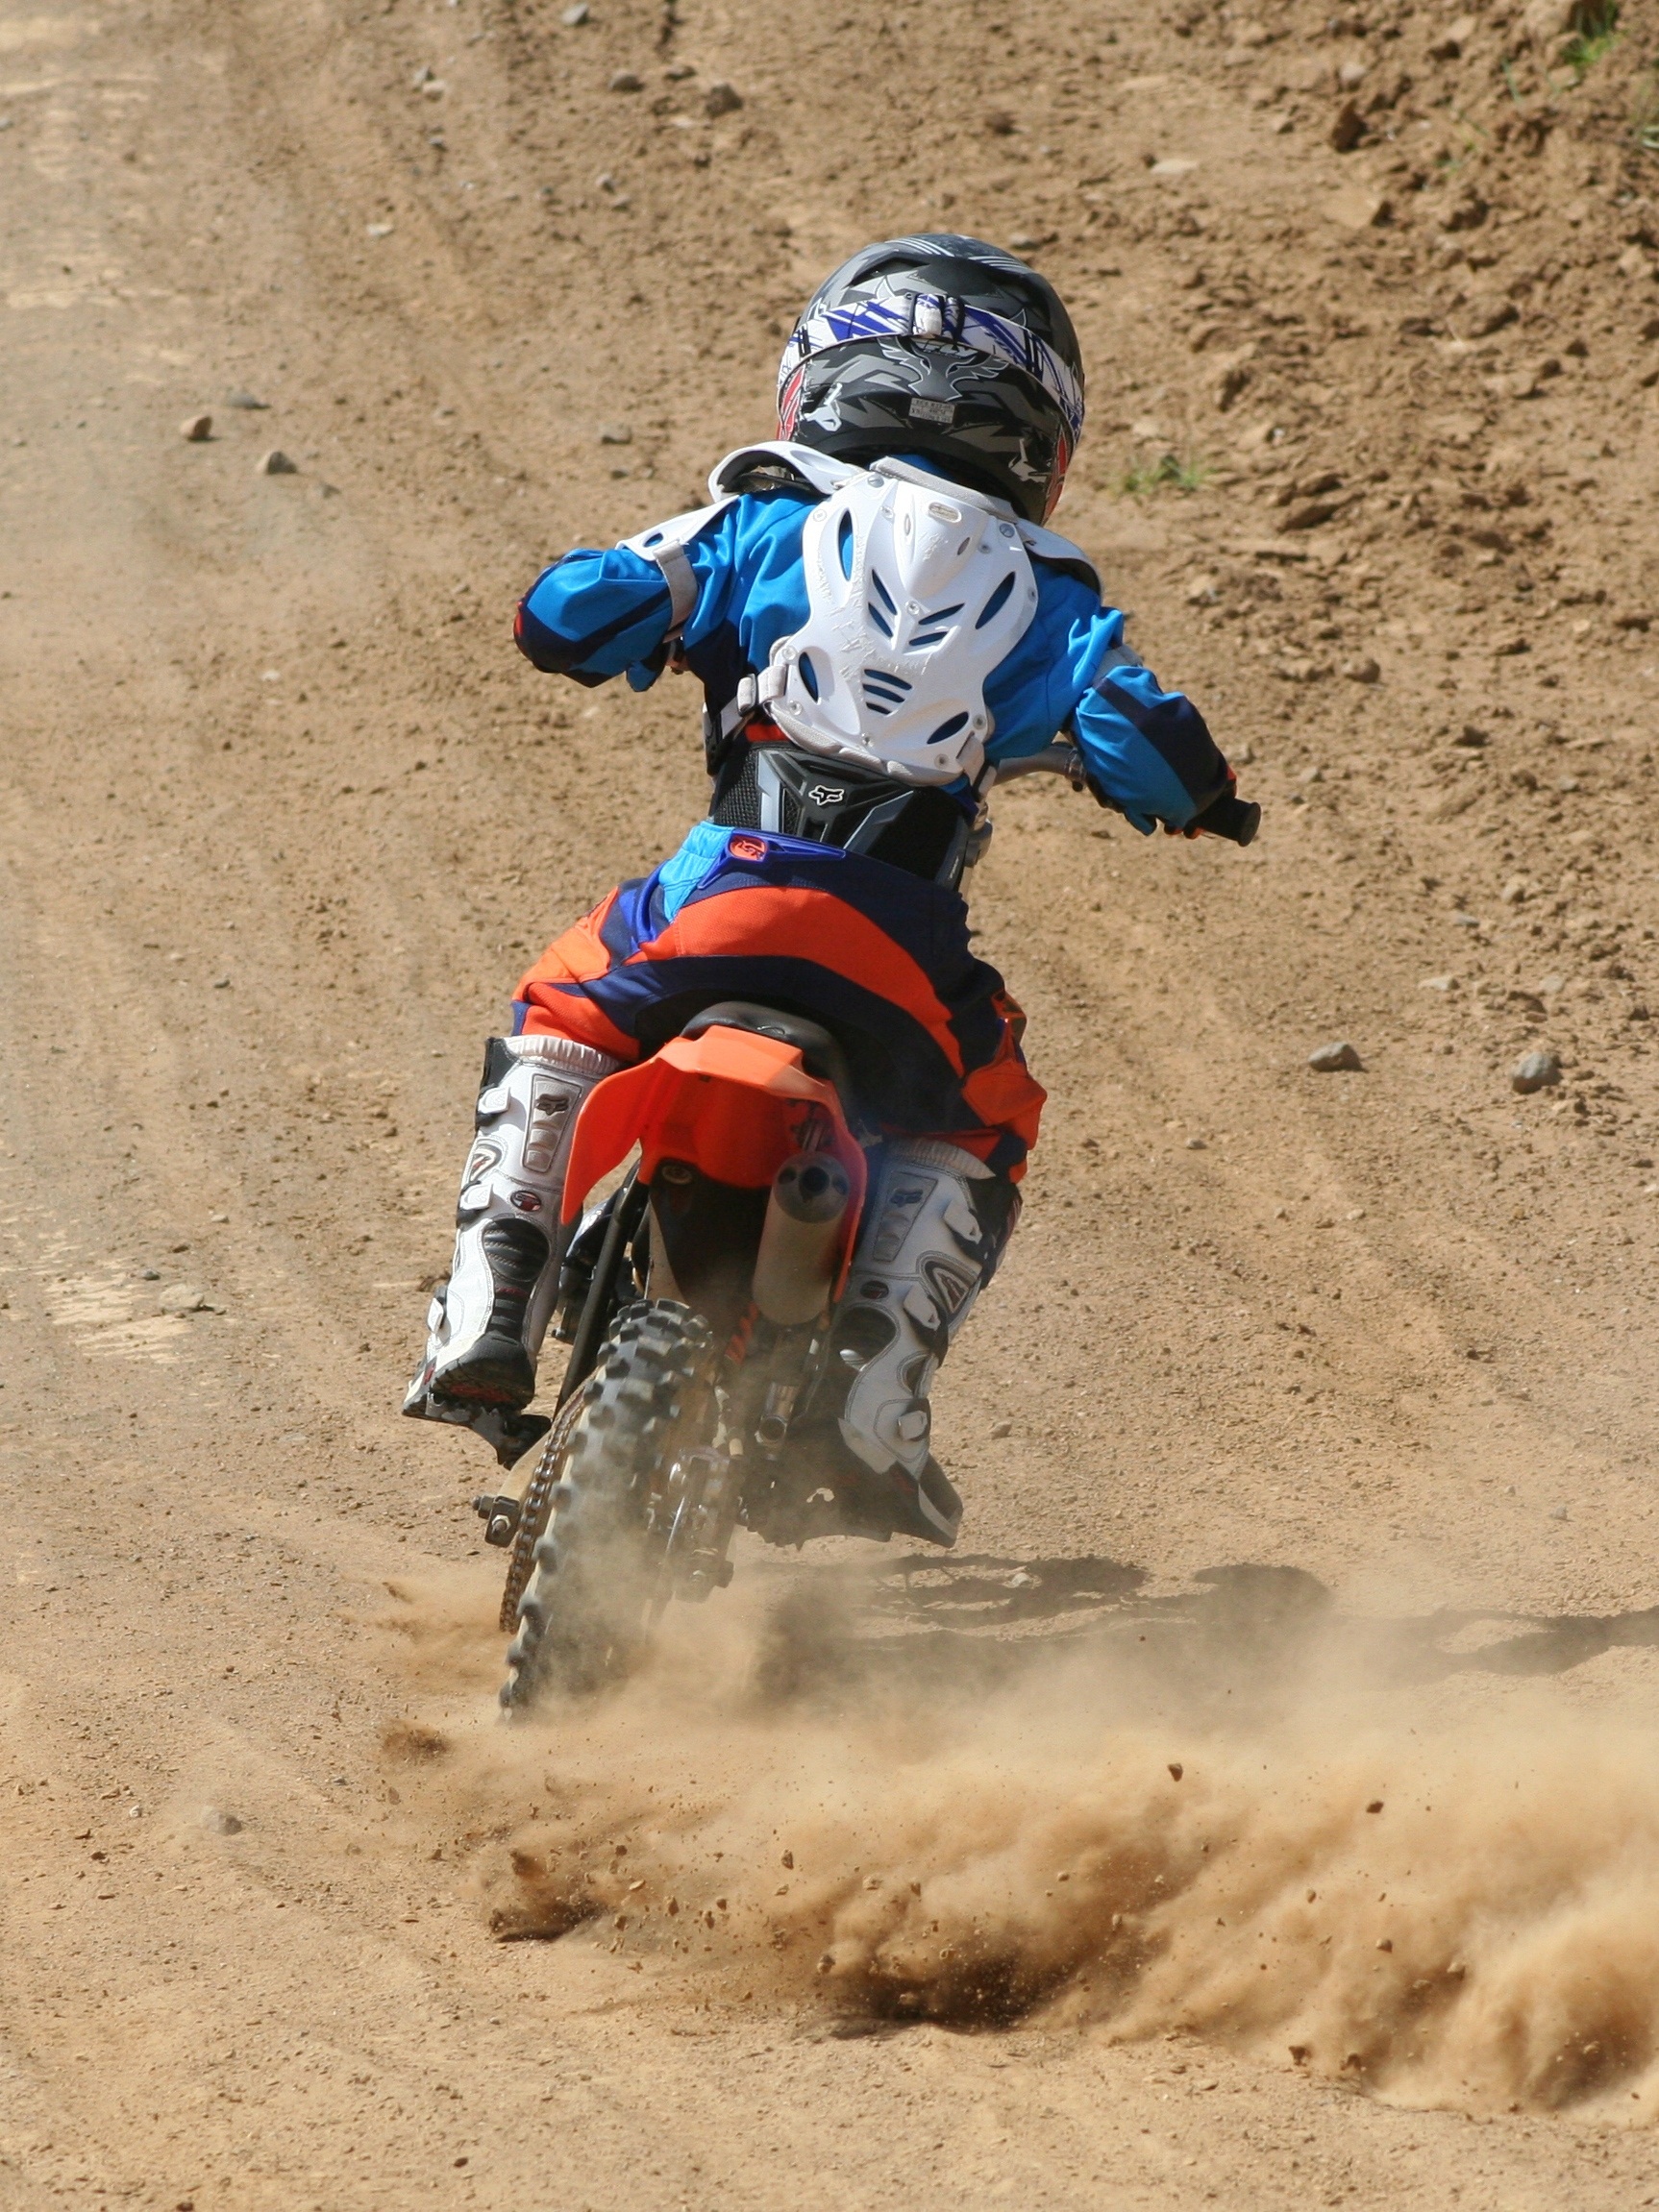
outdoor, sport, wheel, boy, motion, motorcycle, dirt, motocross, soil, dust, extreme sport, race, competition, fun, sports, racing, fast, active, motorsport, enduro, freestyle motocross, all terrain vehicle, dirt bike, motorcycle racing, off roading, endurocross, dirt track racing